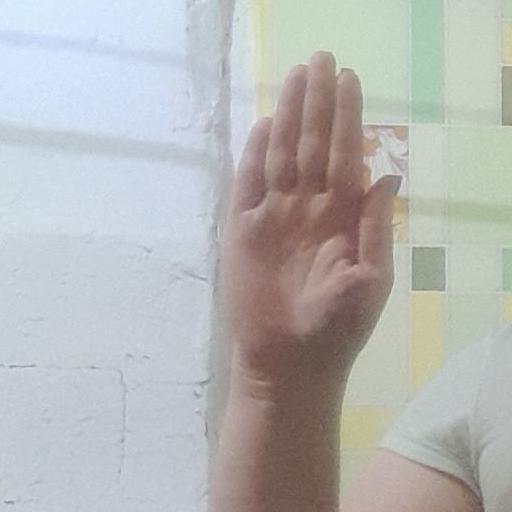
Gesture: stop